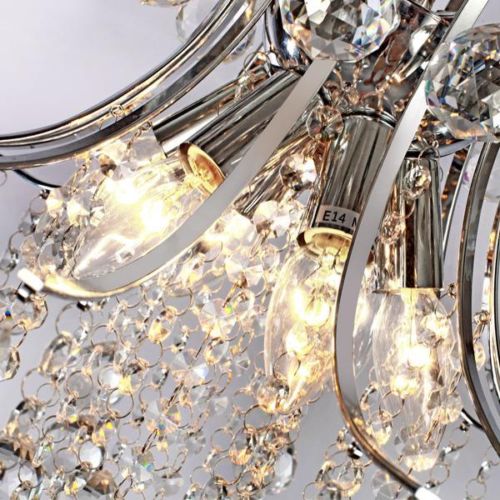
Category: lamp